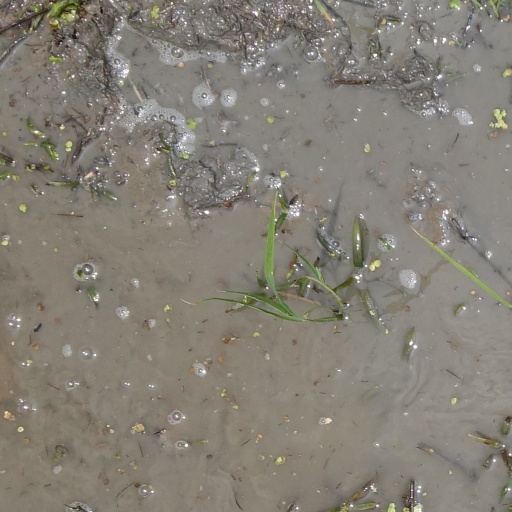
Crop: rice